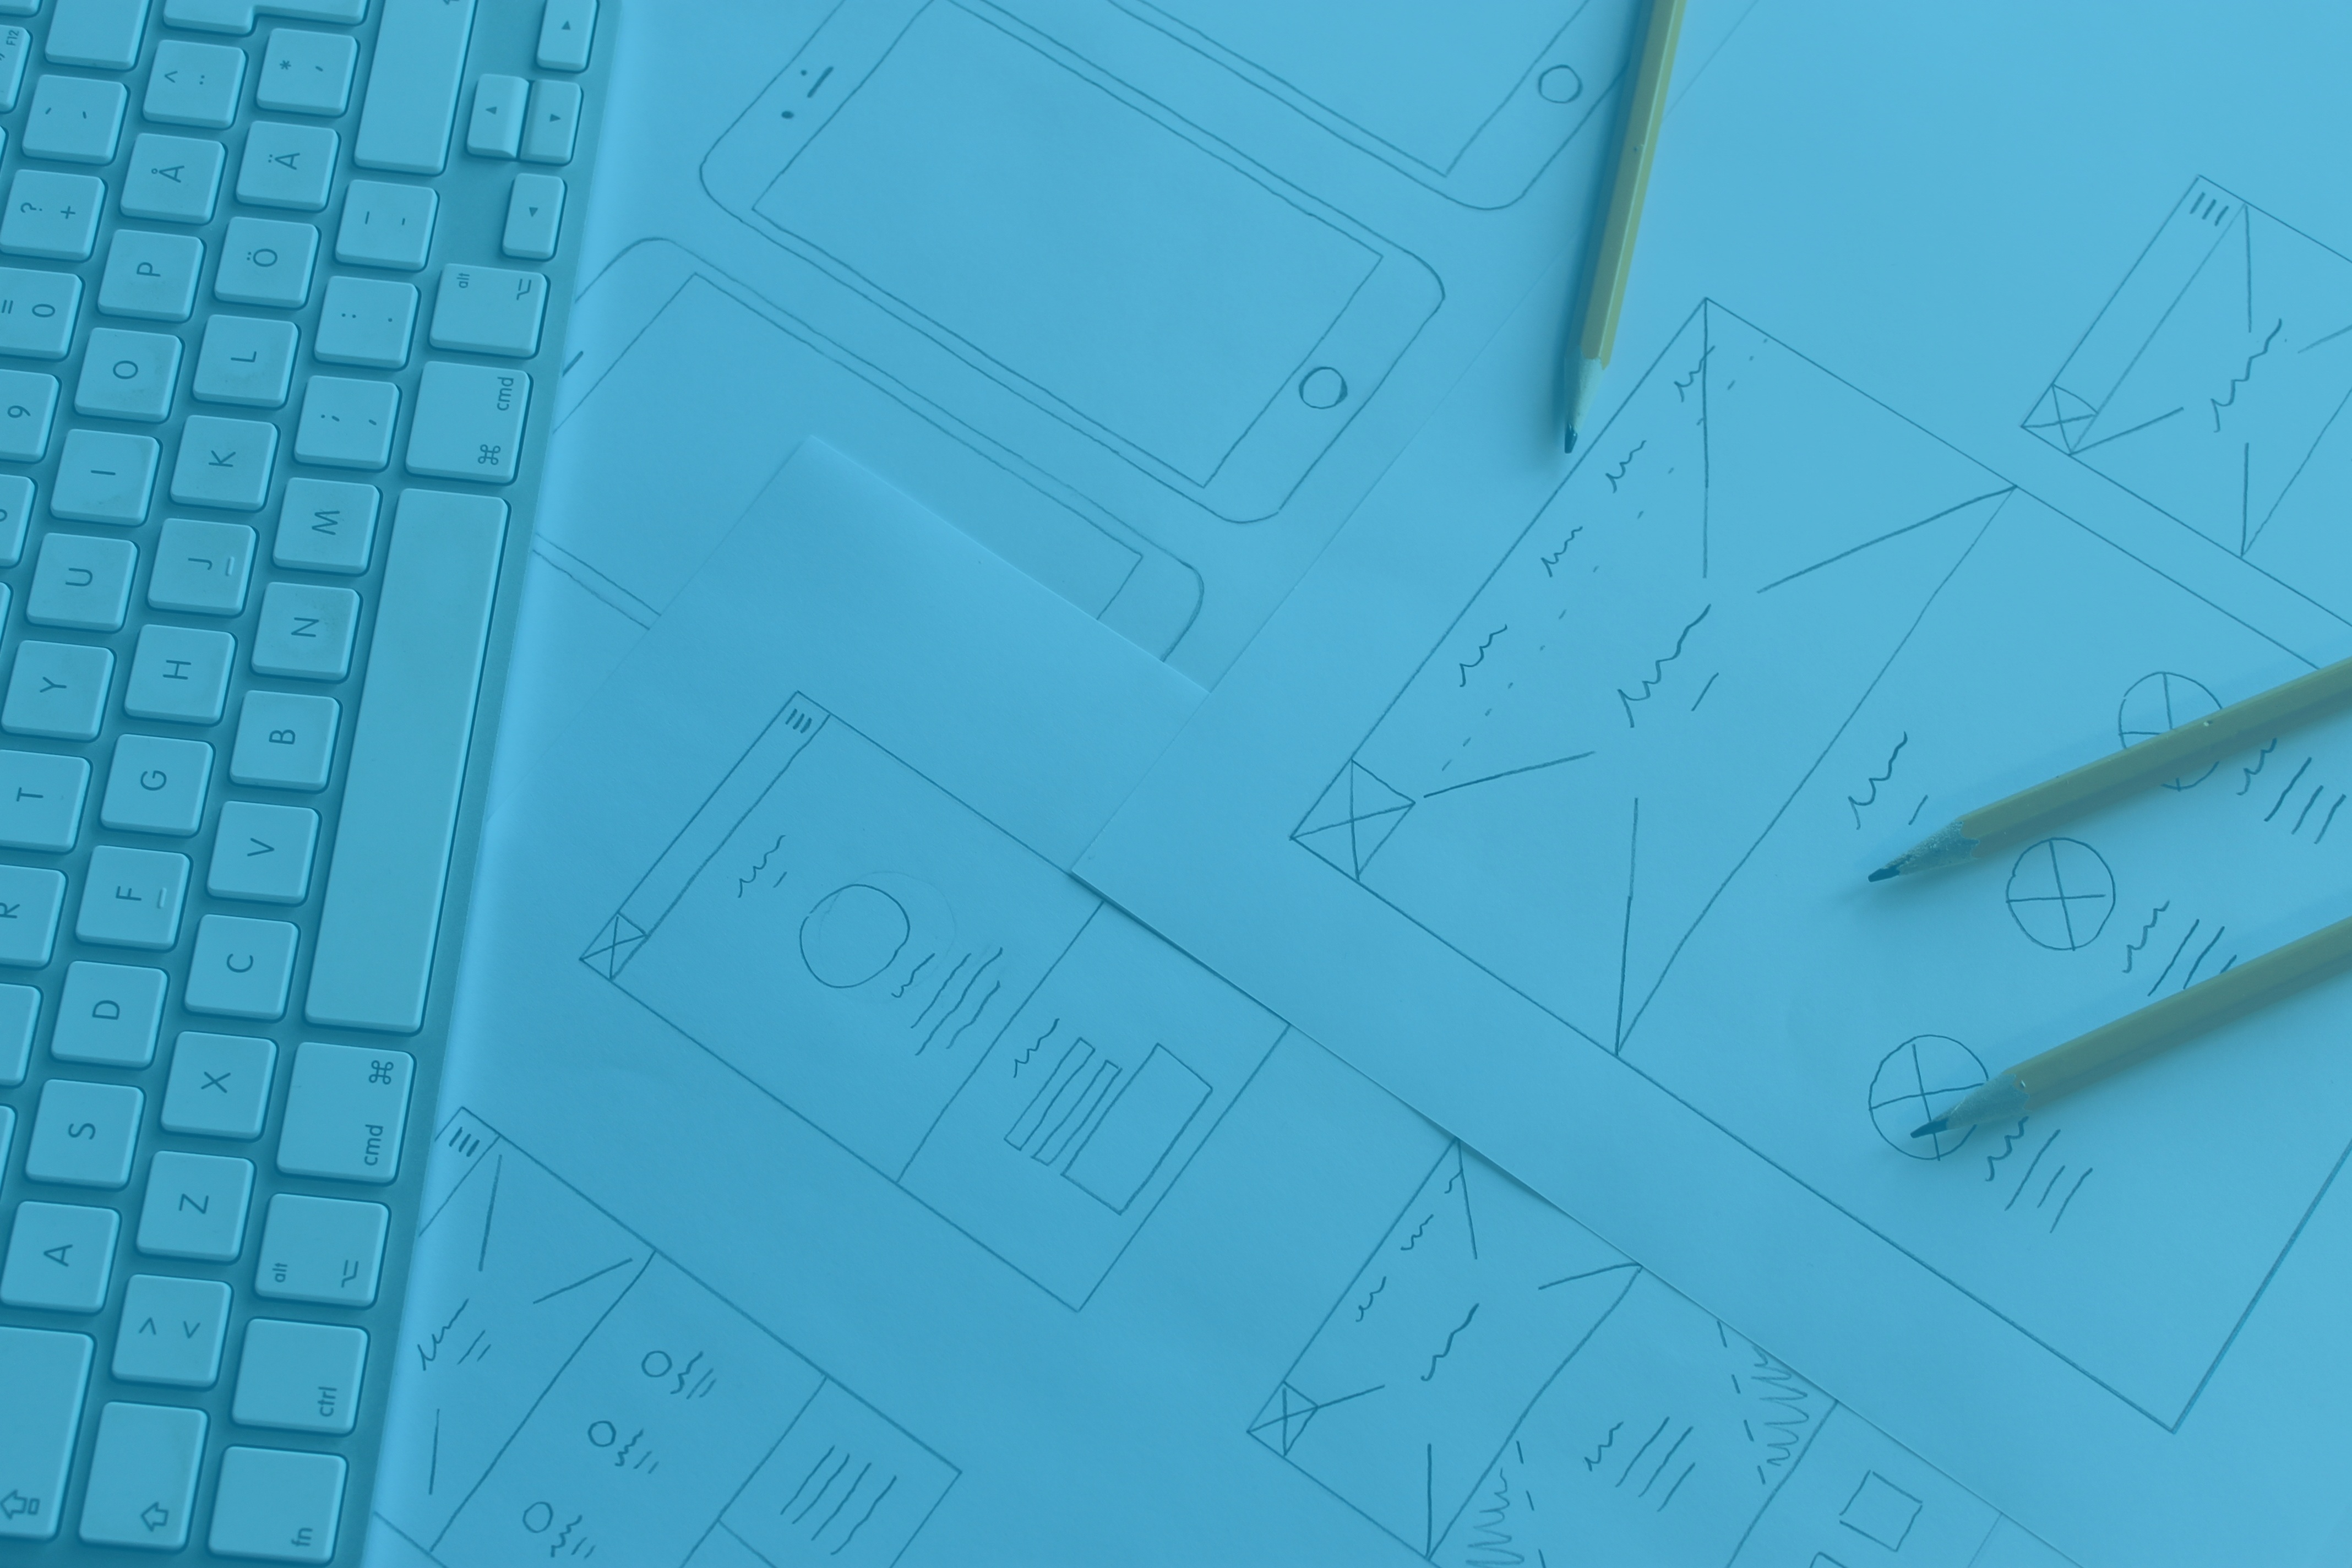
mac, apple, wing, keyboard, pen, pattern, line, desktop, blue, font, sketch, drawing, design, text, diagram, graphic, shape, screenshot